NWA World's Heavyweight Championship

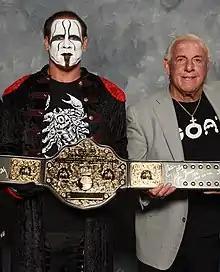
Former NWA World's Heavyweight champions Sting and Ric Flair pose with a replica of the "Big Gold Belt", which represented the championship during their reigns in WCW

The North American Wrestling Alliance (NAWA, later the Worldwide Wrestling Associates (WWA)) in Los Angeles recognized Carpentier as NWA champion in July 1959 as part of gradually splitting from the NWA. On June 12, 1961, Carpentier lost a match to Freddie Blassie which created the basis for the Los Angeles version of the WWA World Heavyweight Championship. The title ceased to exist when the WWA returned to the NWA on October 1, 1968.